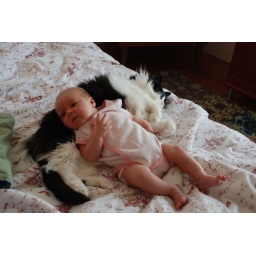
sanguine the cat in her new role as pillow